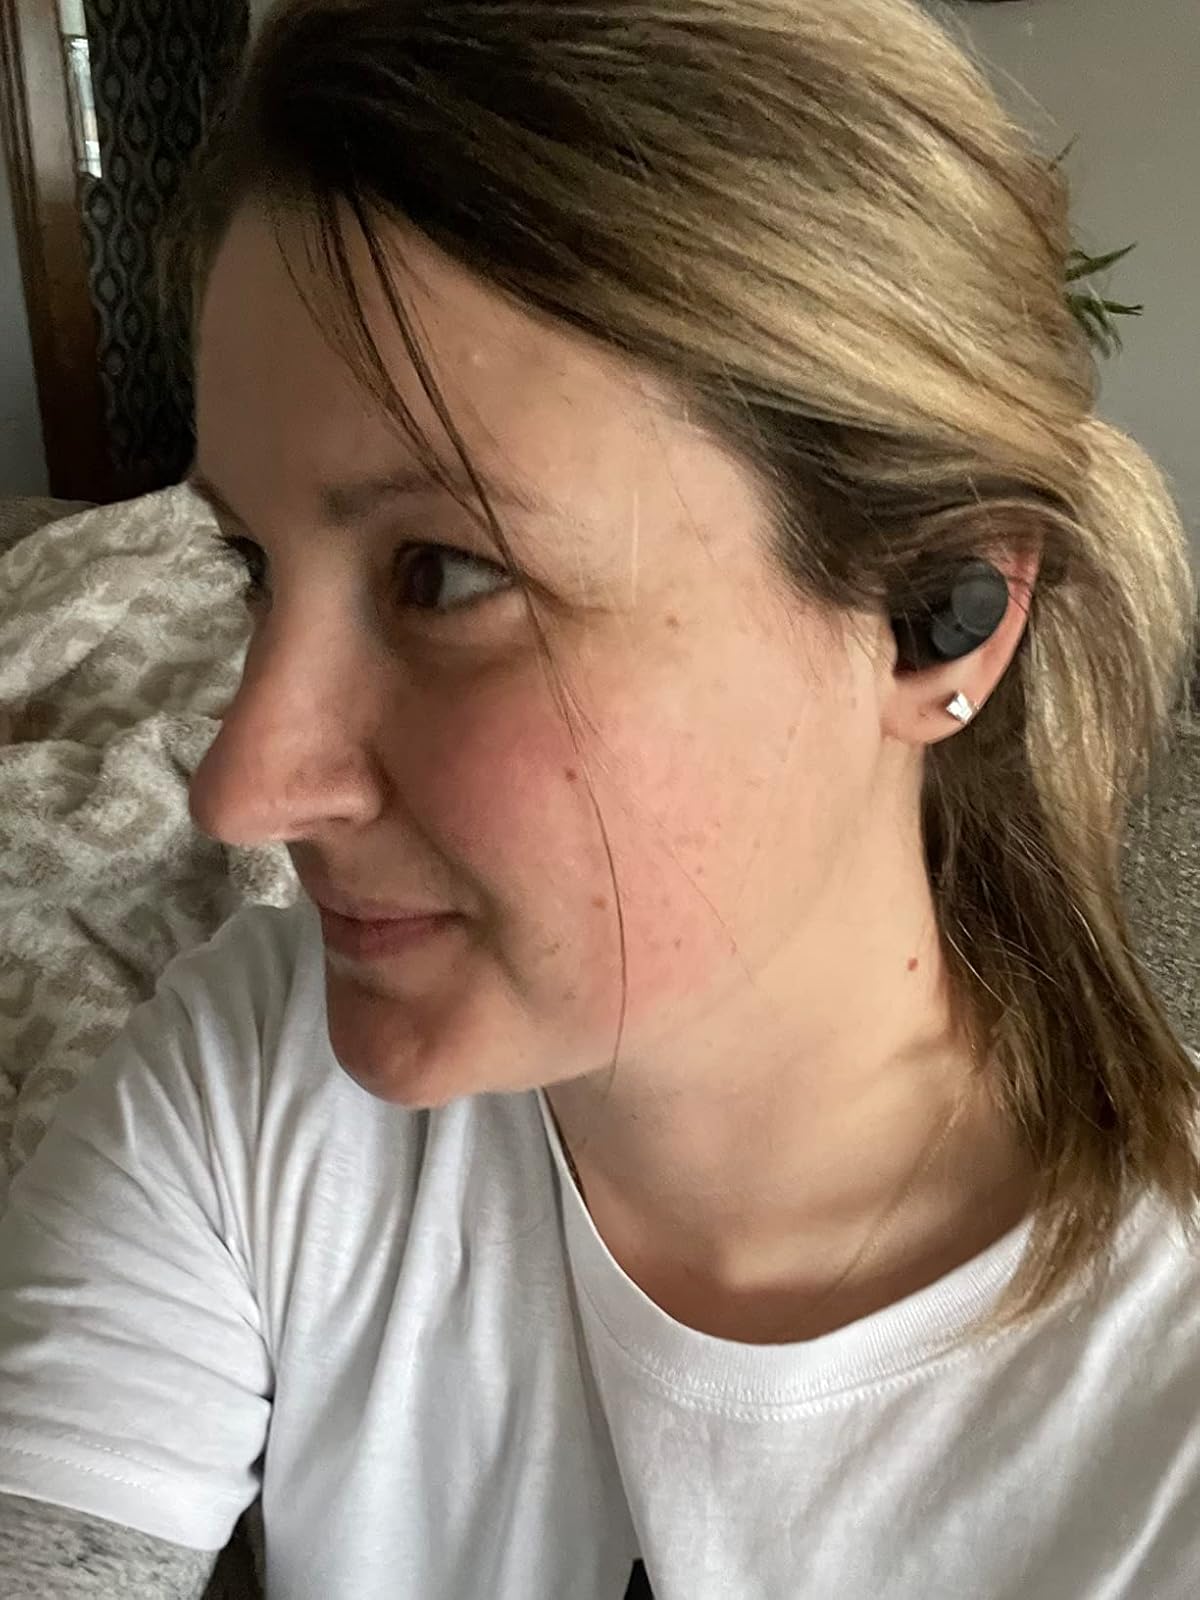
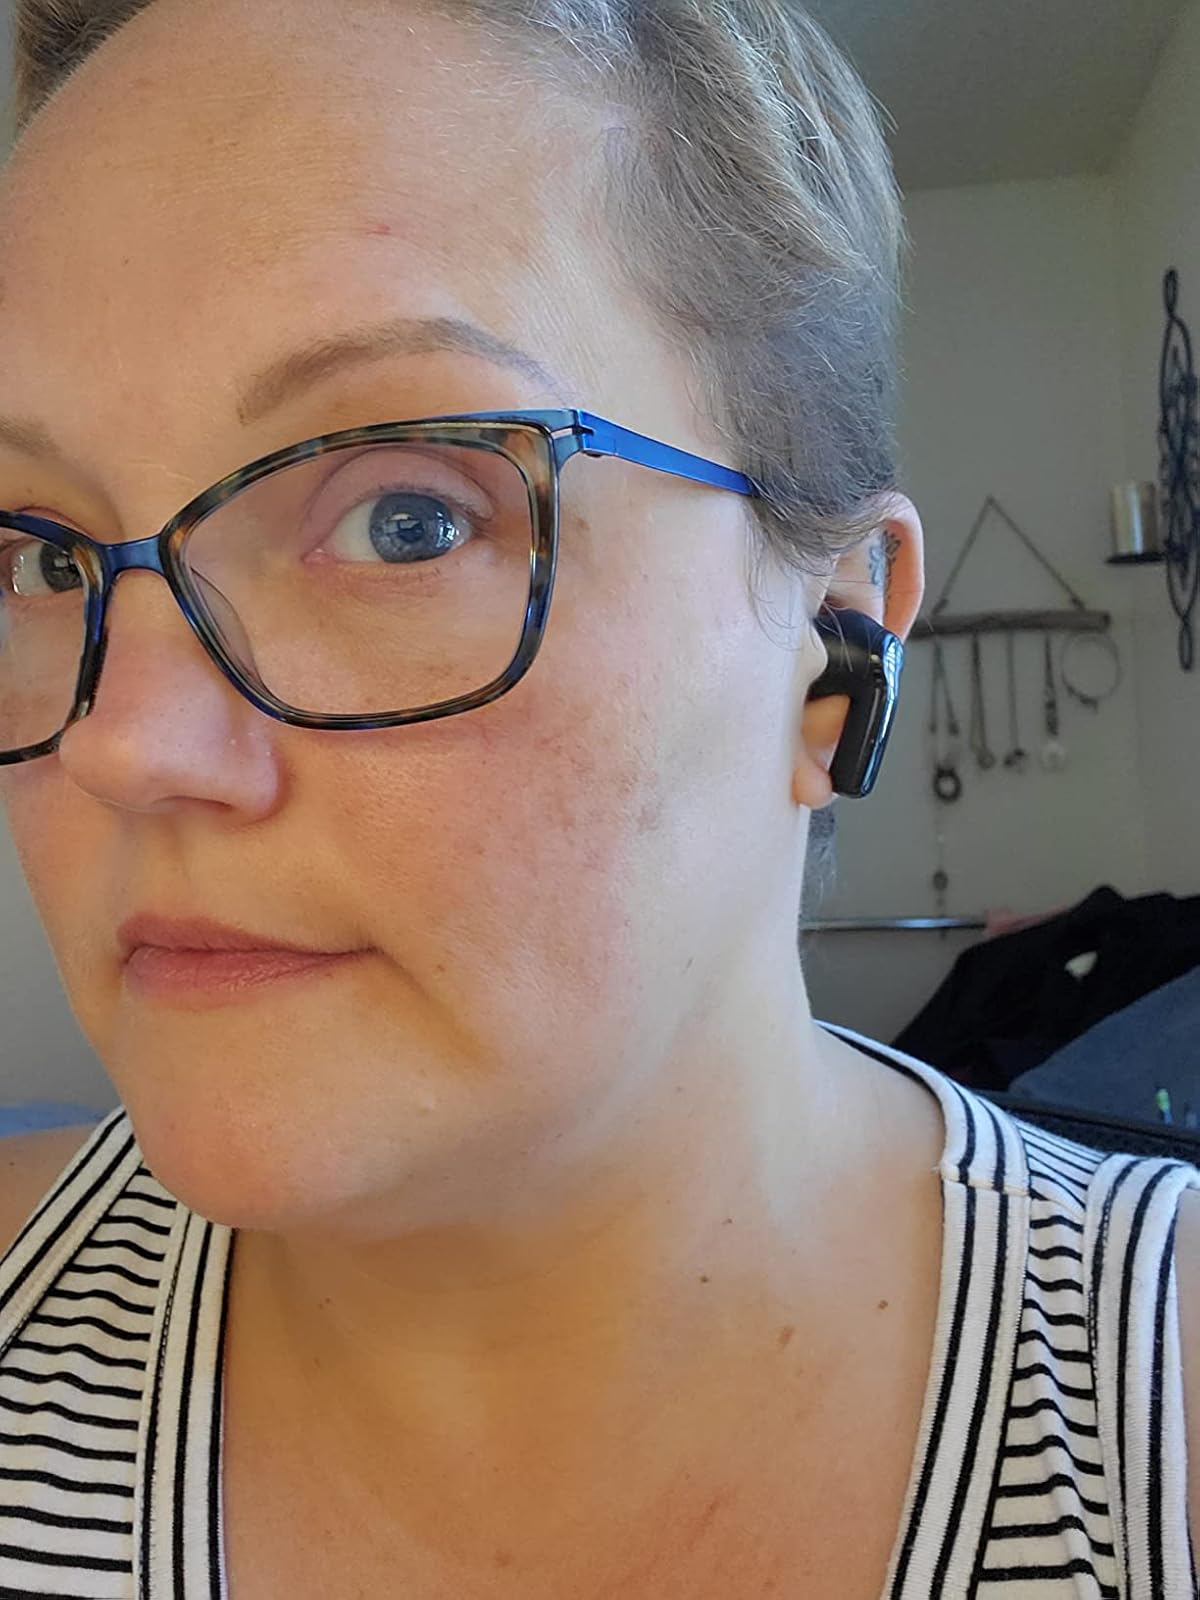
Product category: earbuds
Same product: no